Sélestat

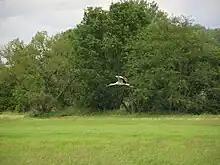
A stork under way in the Illwald.

Sélestat has two large and remarkable churches from the Middle Ages. St. Faith's Church is the oldest and a prime example of Romanesque architecture. Its design is related to similar buildings both in the Rhine region and in Lorraine. It was built during the second half of the 12th century to replace an earlier building. The church was renovated in the 19th century and a medieval death mask was found during this work. It is often attributed to Hildegard of Eguisheim, founder of the church, and is now displayed in a crypt.